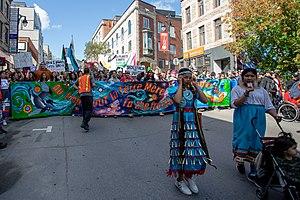
Marche pour le climat du 27 Sept 2019 à Montreal.
La grève étudiante pour le climat ou la grève scolaire pour le climat est un mouvement international de collégiens ou de lycéens quittant leur établissement scolaire, le vendredi ou le jeudi, pour participer à des manifestations en faveur de l’action contre le réchauffement climatique.